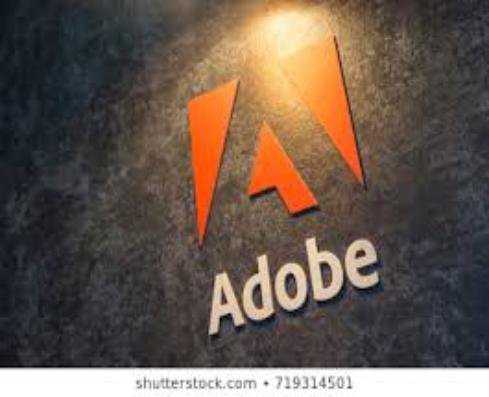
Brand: Adobe Systems
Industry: Others